El Castillo del Terror (2016)

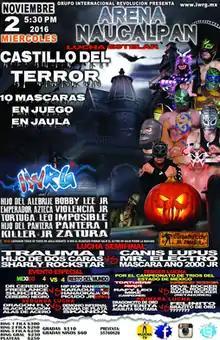
Official poster for the 2016 event

El Castillo del Terror (2016) (Spanish for "The Tower of Terror") was a major professional wrestling event, the eleventh annual El Castillo del Terror event, produced by the International Wrestling Revolution Group (IWRG) that took place on November 2, 2018. IWRG has held their Castillo del Terror show since 2005, usually late in the year. As with the majority of the IWRG shows it took place at Arena Naucalpan in Naucalpan, State of Mexico, the home of IWRG. The main event was the eponymous Castillo del Terror Steel cage match where the last person eliminated would be forced to unmasked per the "Lucha de Apuestas", or "bet match", stipulation. The third, fifth and sixth match was later shown on IWRG's weekly show on the Mexican AYM Sports network.